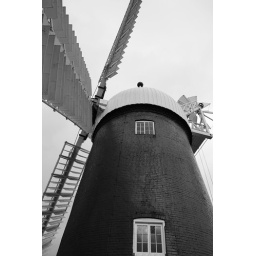
A different angle. Notice the stained glass windmill in the first floor door window.